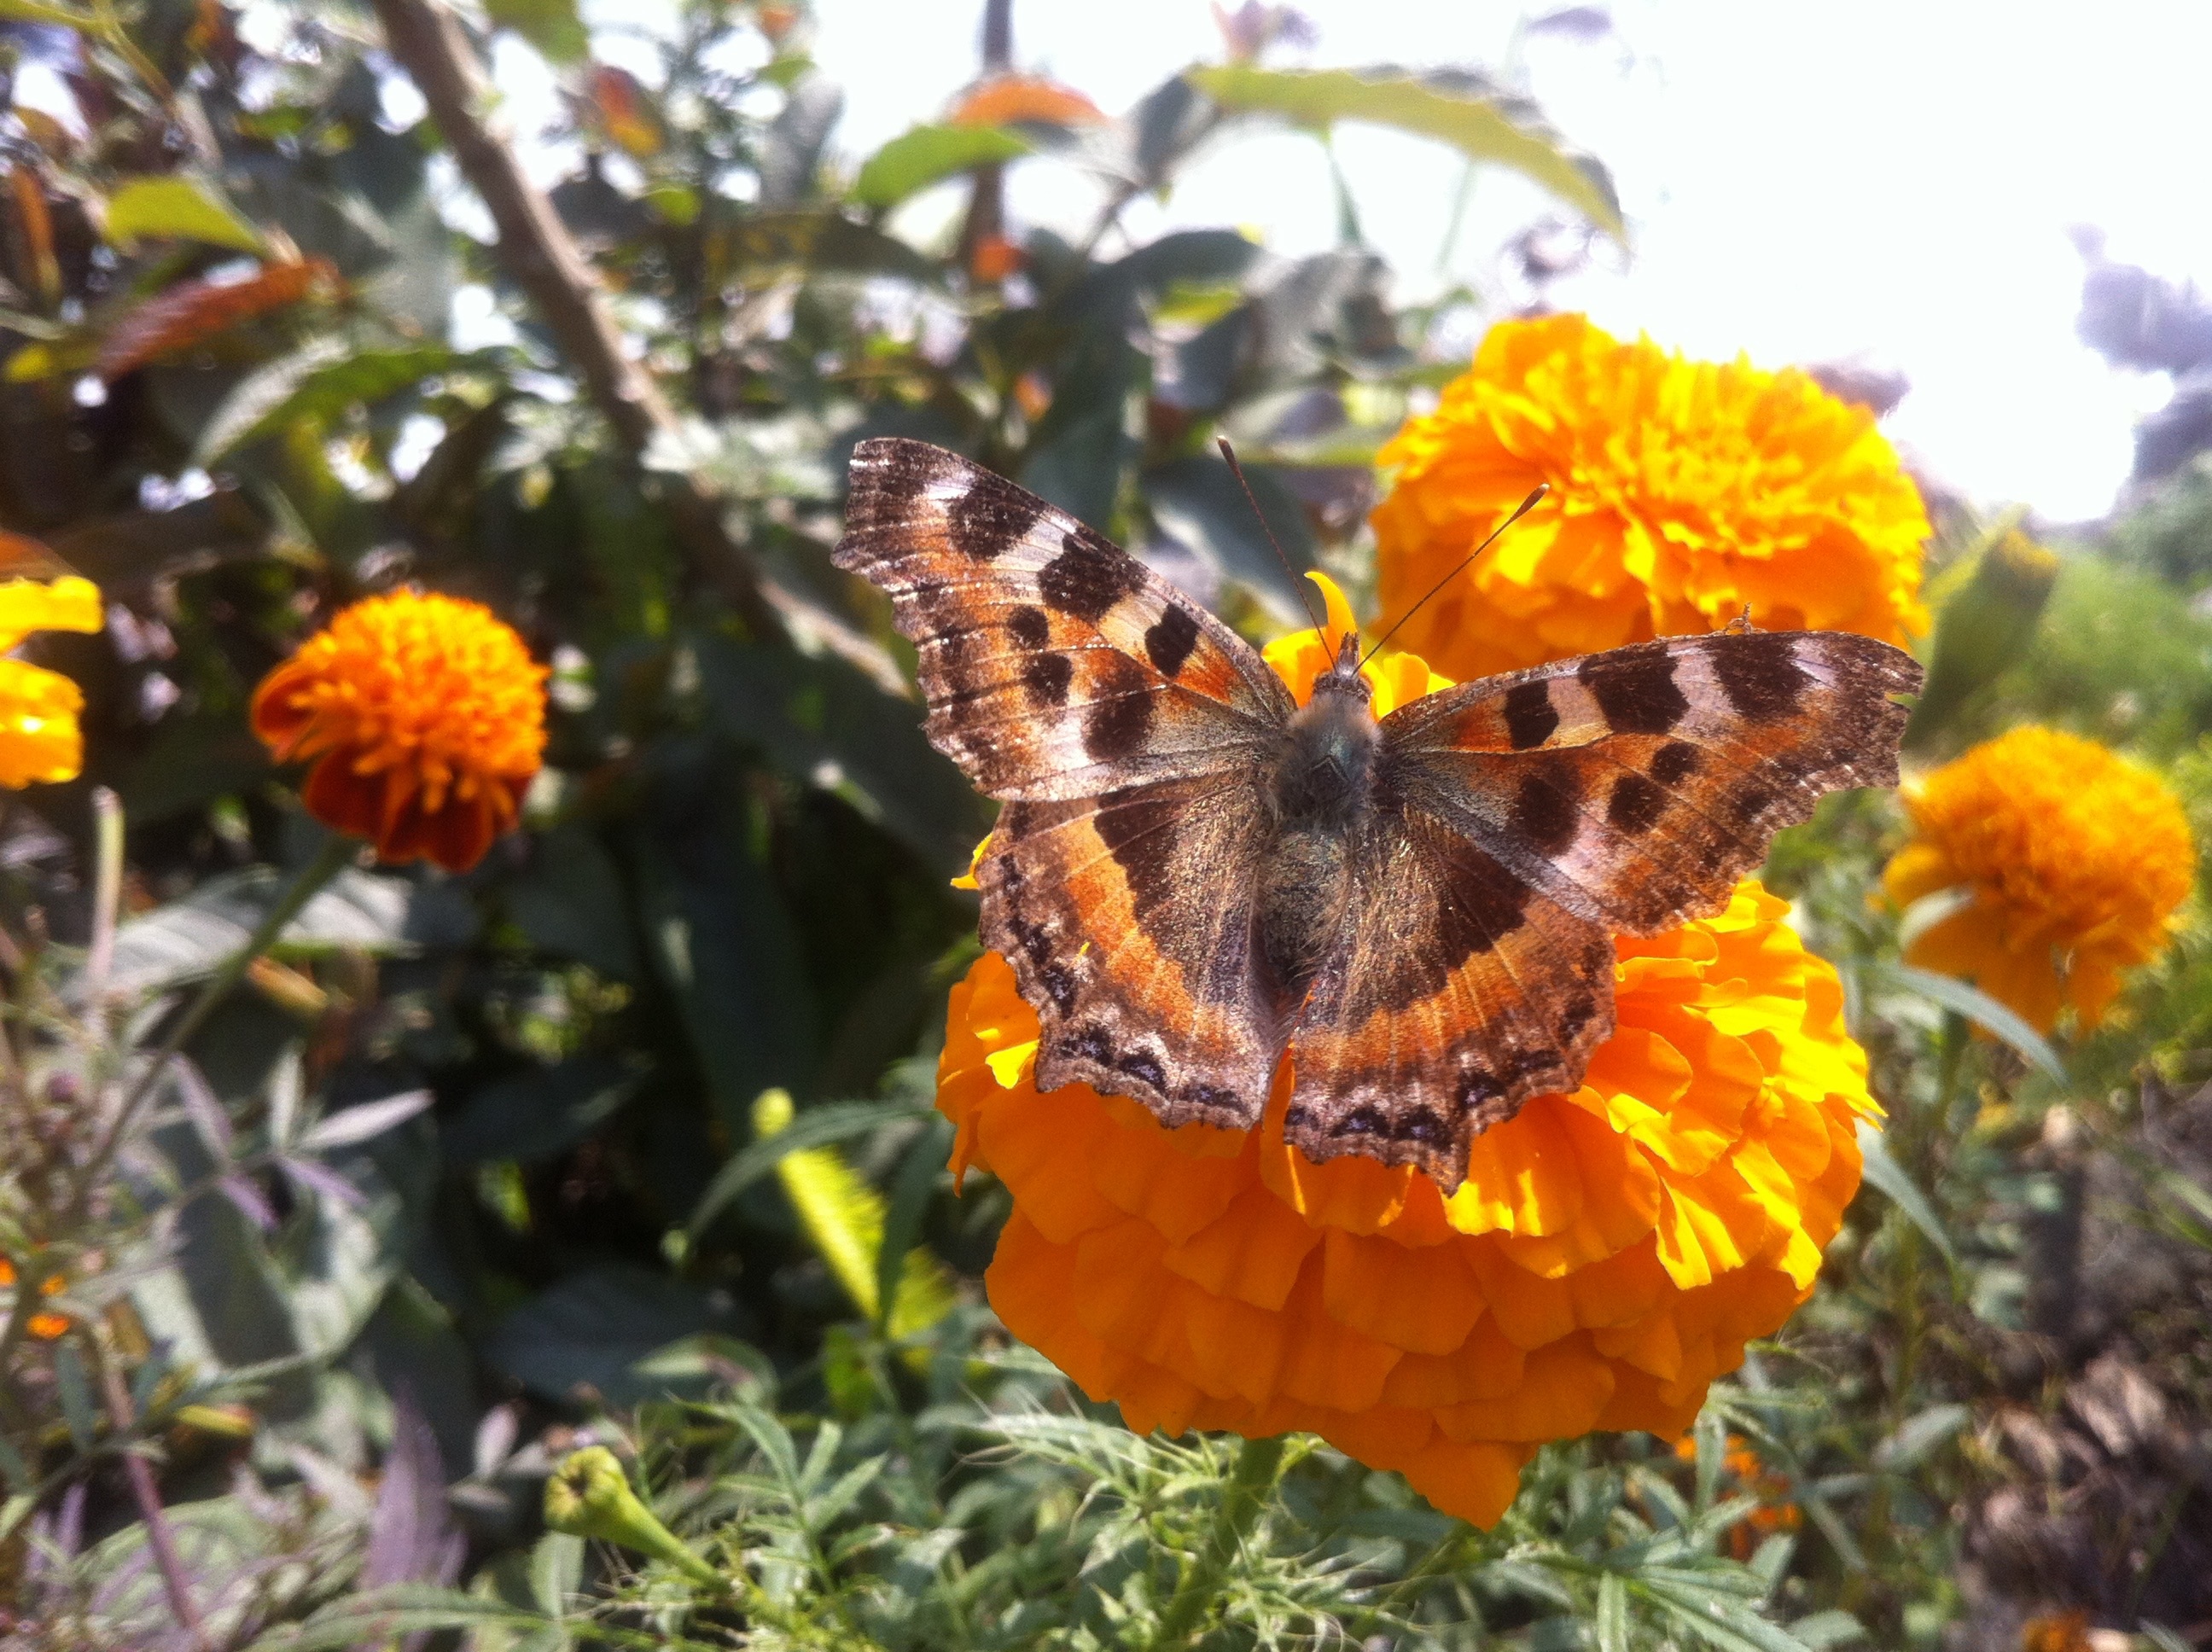
plant, flower, travel, insect, botany, butterfly, garden, flora, fauna, invertebrate, wildflower, nepal, monarch butterfly, nectar, himalayan, flowering plant, daisy family, annual plant, land plant, moths and butterflies